Pope Shenouda III of Alexandria

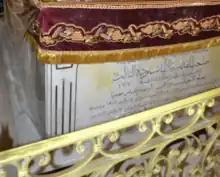
Tomb of Shenouda III at Monastery of Saint Pishoy

The papacy of Pope Shenouda III saw an expansion of the Coptic Orthodox Church in North America. While there were only four Coptic Orthodox churches in all of North America in 1971, today there are more than 250 parishes (214 in the United States, 38 in Canada and one in Mexico). Pope Shenouda established the first diocese in the lands of immigration for the Coptic Orthodox Patriarchate in 1991, the Diocese of Birmingham; and appointed the general bishop for the United Kingdom at the time, Bishop Missael to oversee it by consecrating and enthroning him as its bishop.